Wilderswil

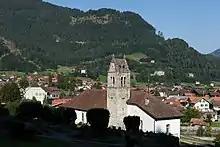
Gsteig parish church with Wilderswil in the background

Wilderswil has a population of . , 10.0% of the population are resident foreign nationals. In the period from 2000 to 2010, the population changed at a rate of 12.7%. Migration accounted for 12%, while births and deaths accounted for −1%.